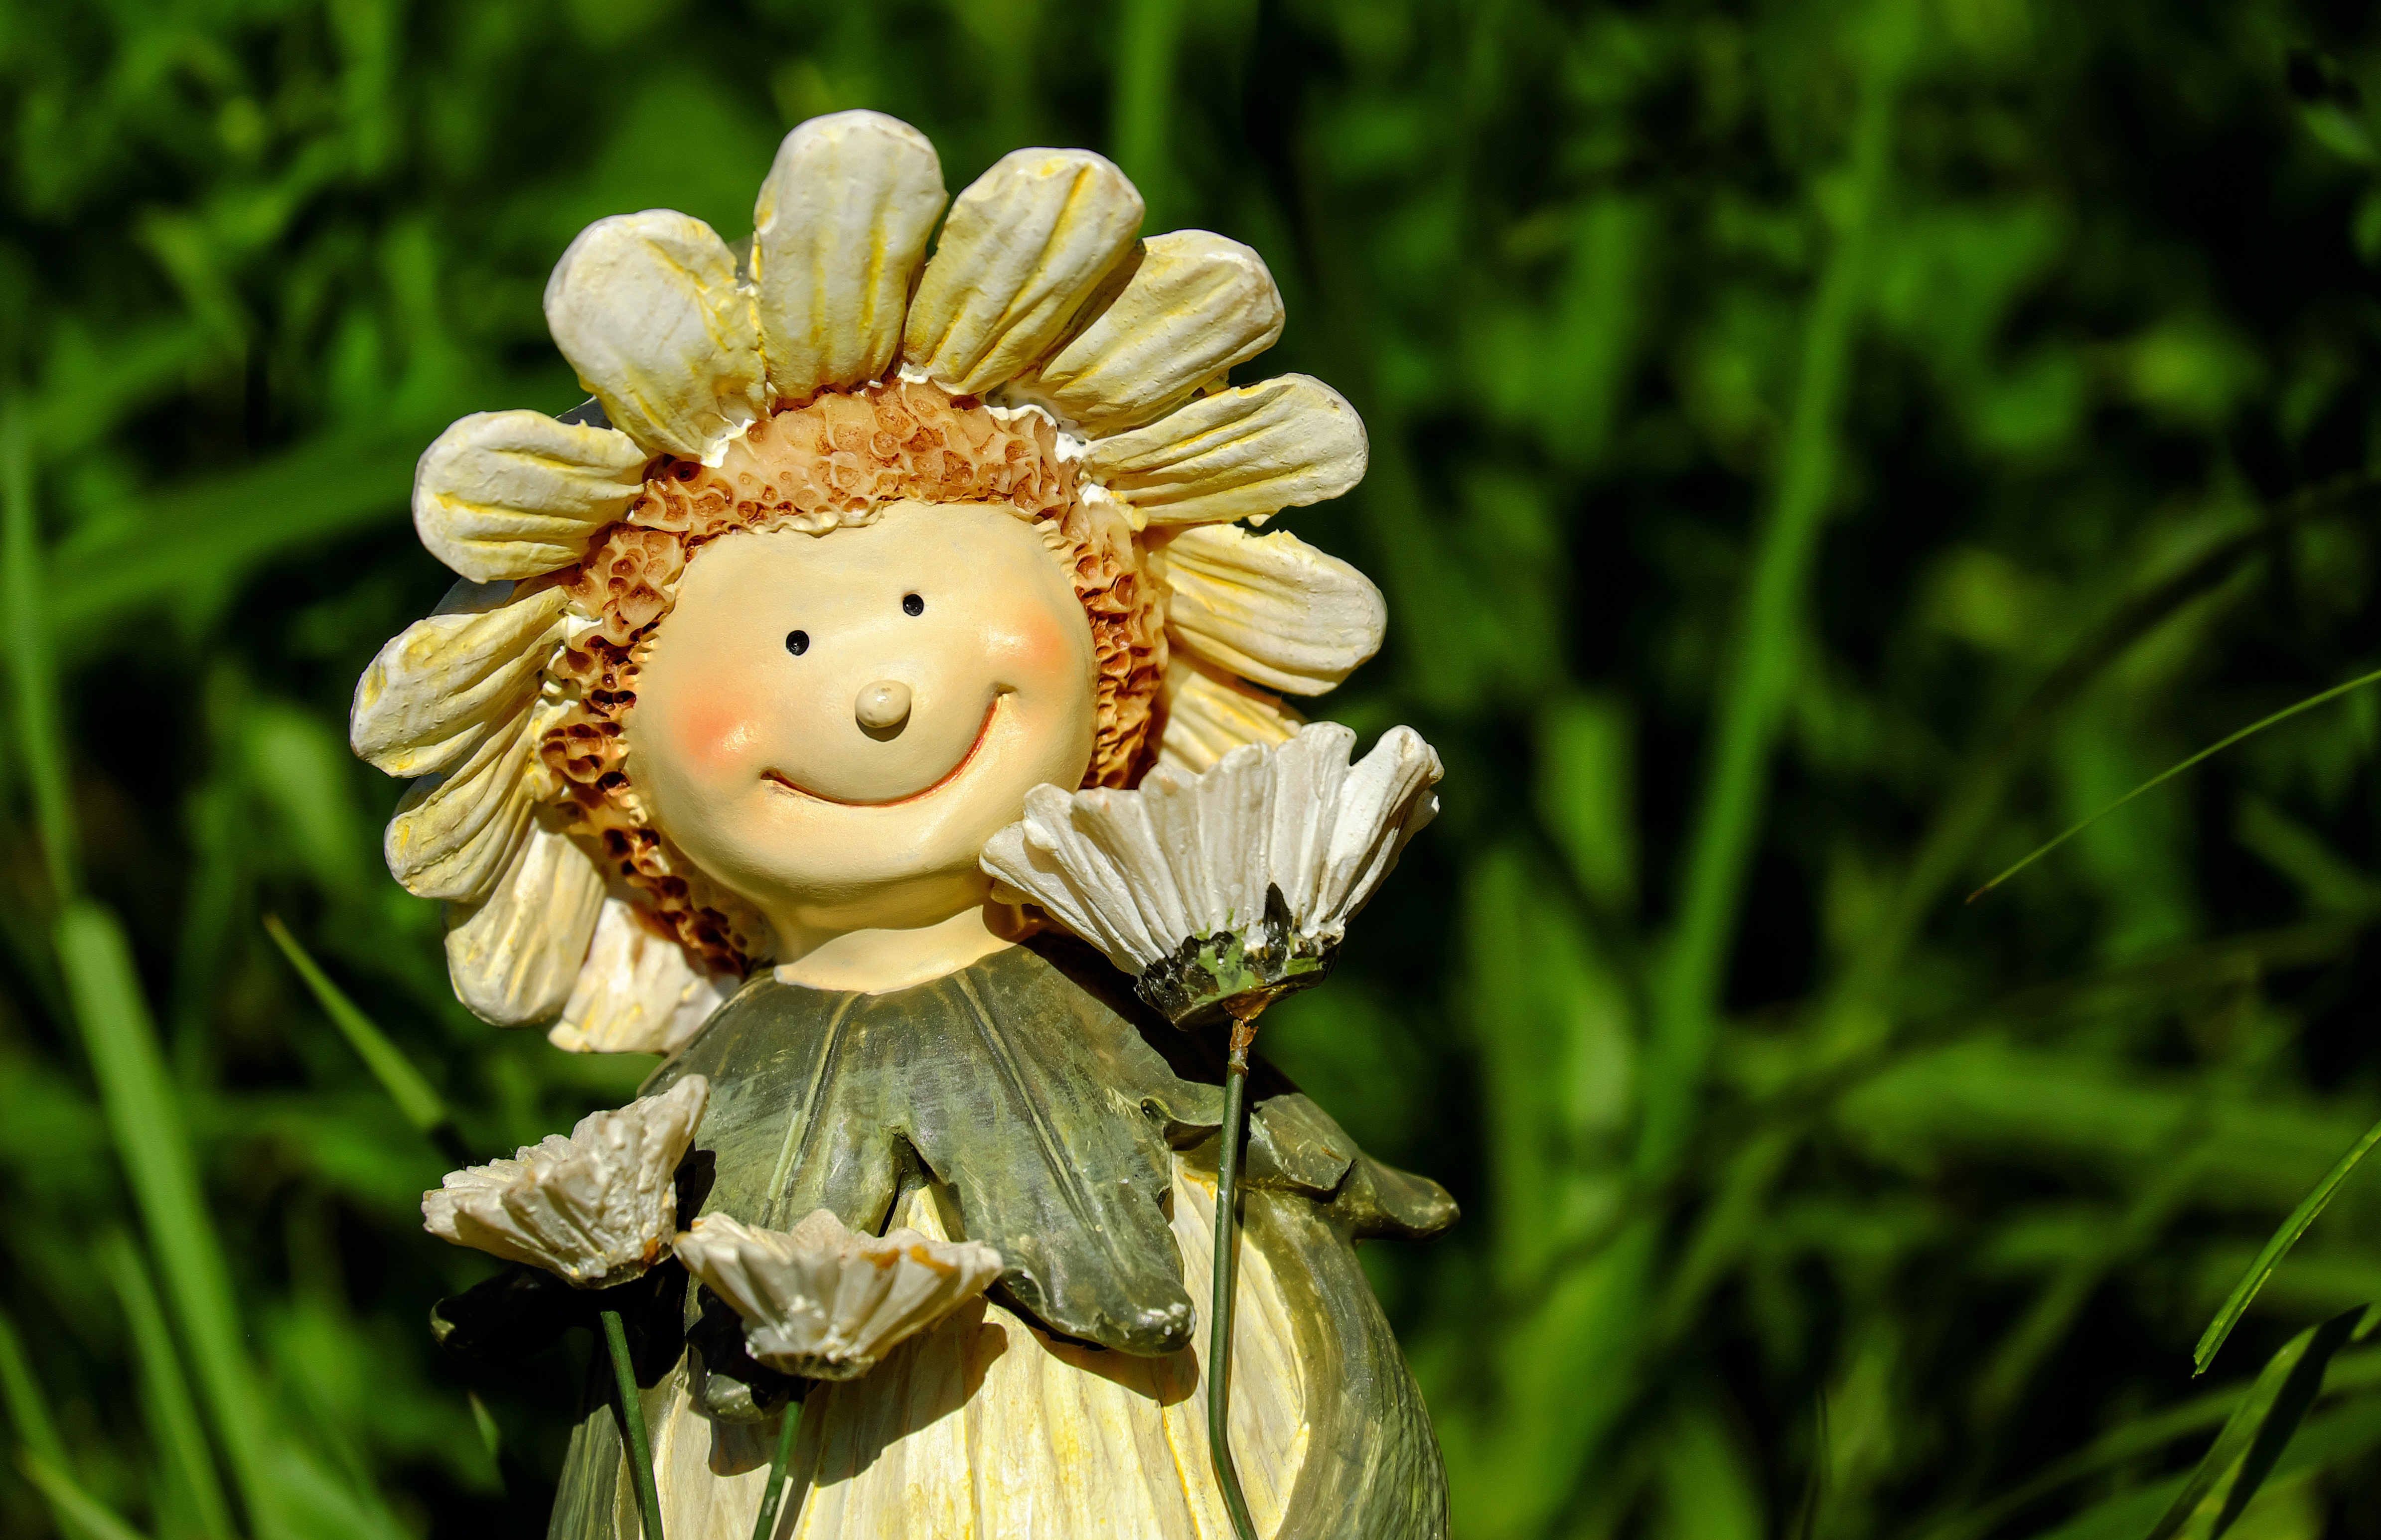
grass, plant, meadow, flower, green, insect, child, yellow, agriculture, flora, fig, deco, face, flower child, funny, macro photography, flowering plant, land plant